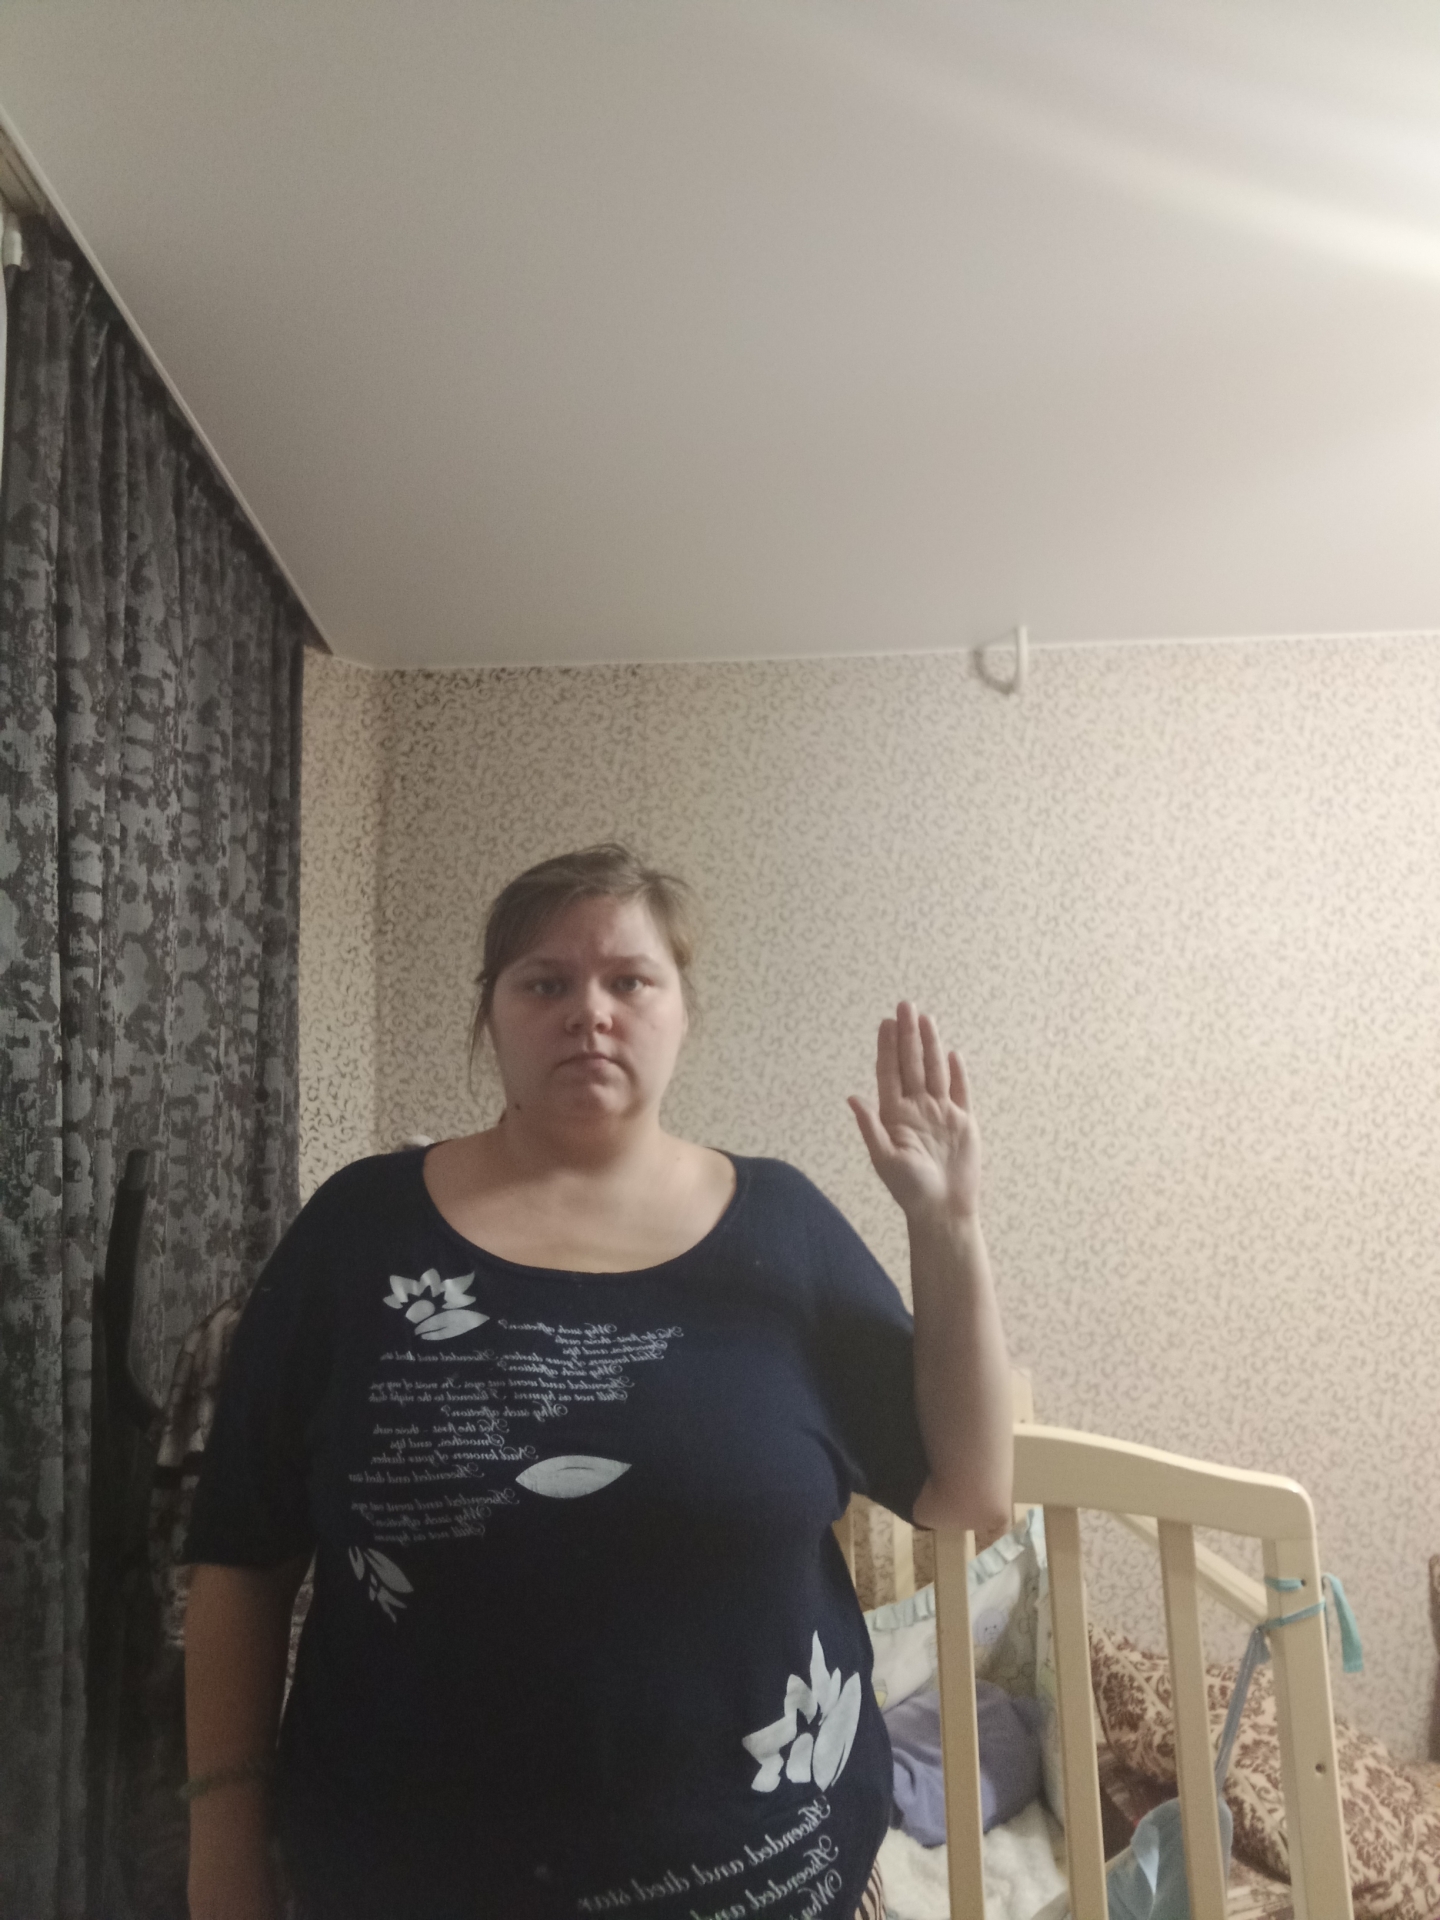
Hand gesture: stop